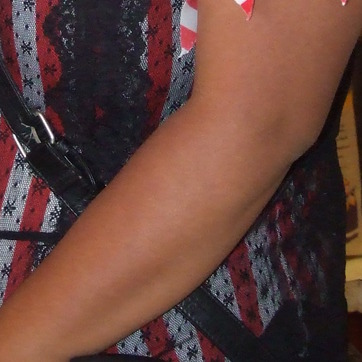
Material: skin